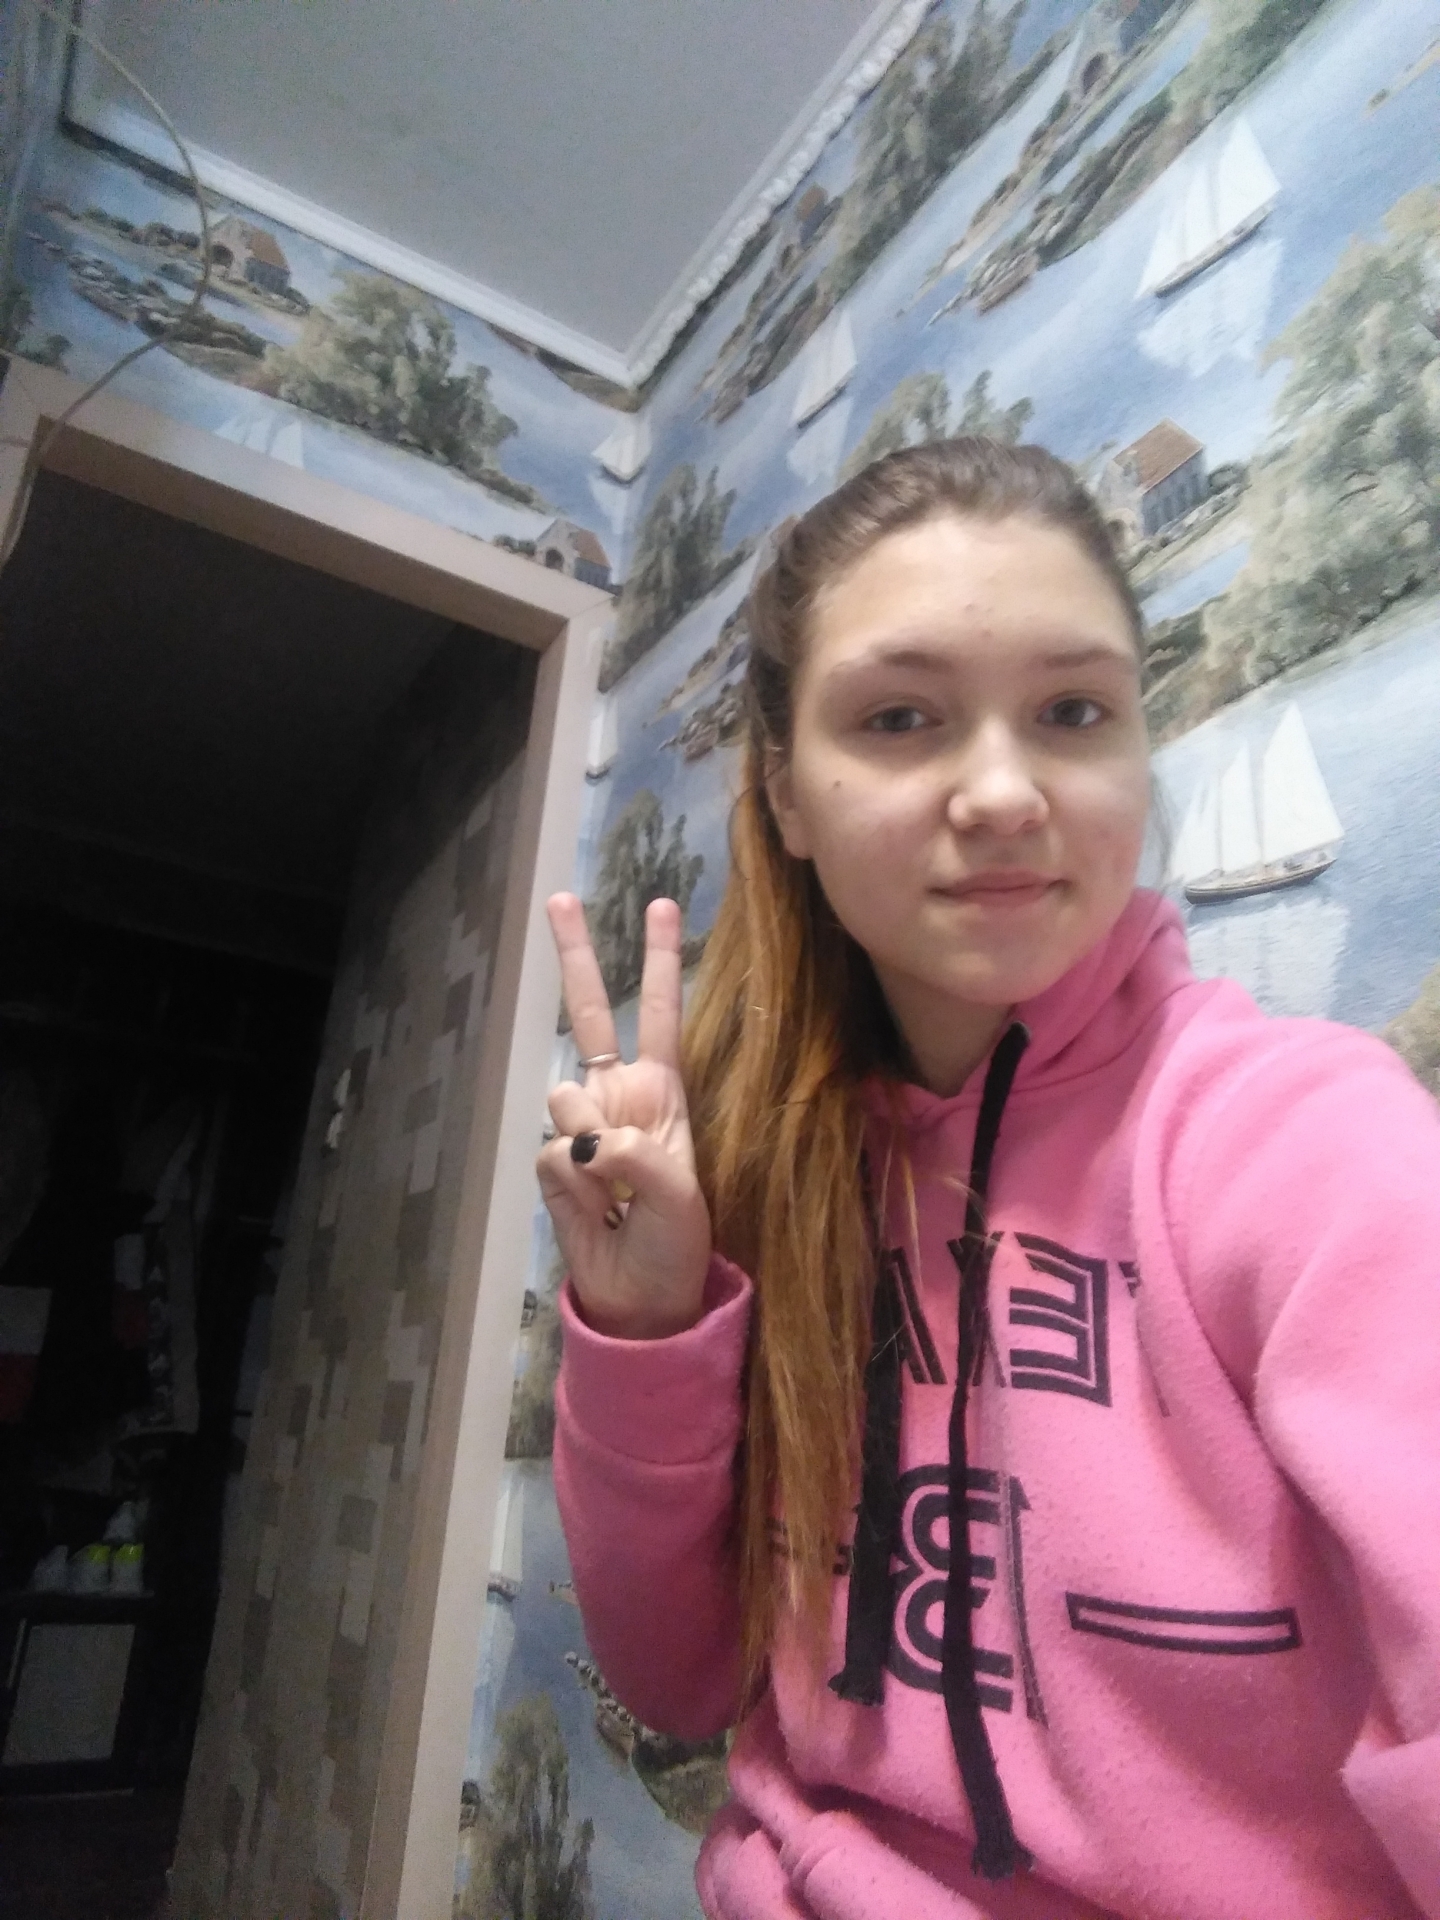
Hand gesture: peace